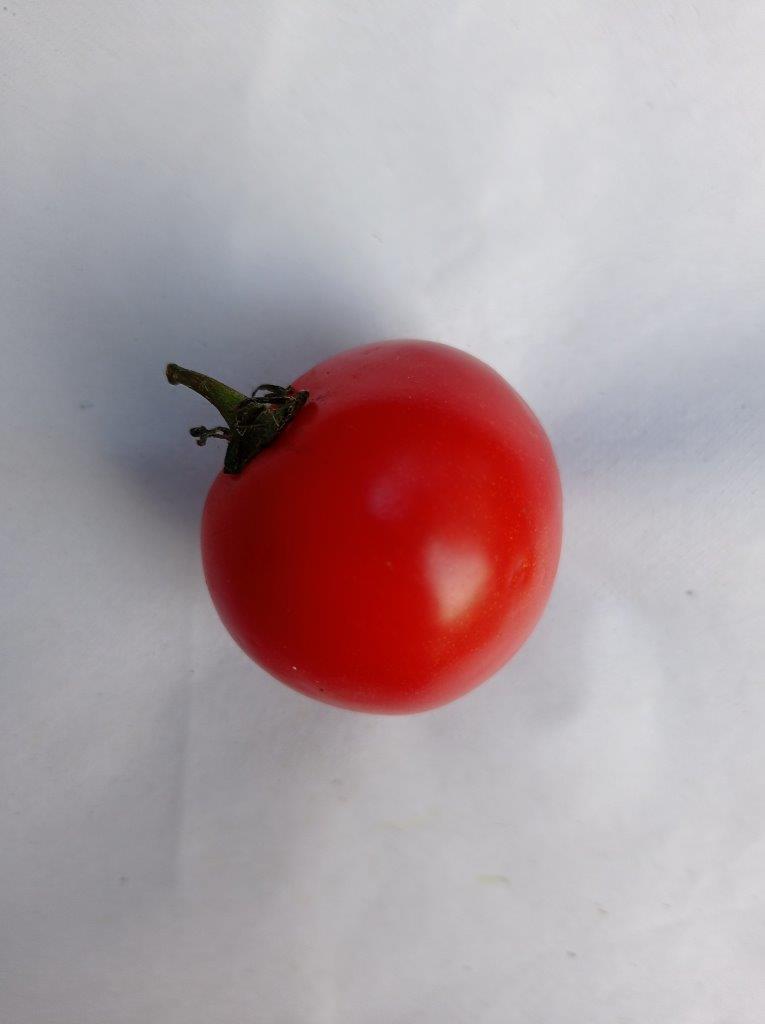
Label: Fresh